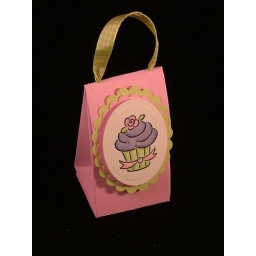
fold over scalloped favor box with cup cake